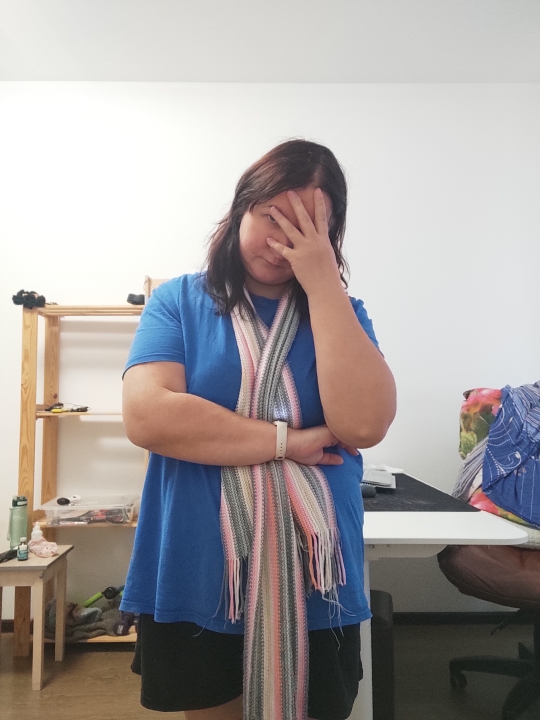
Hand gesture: no_gesture